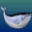
Label: whale